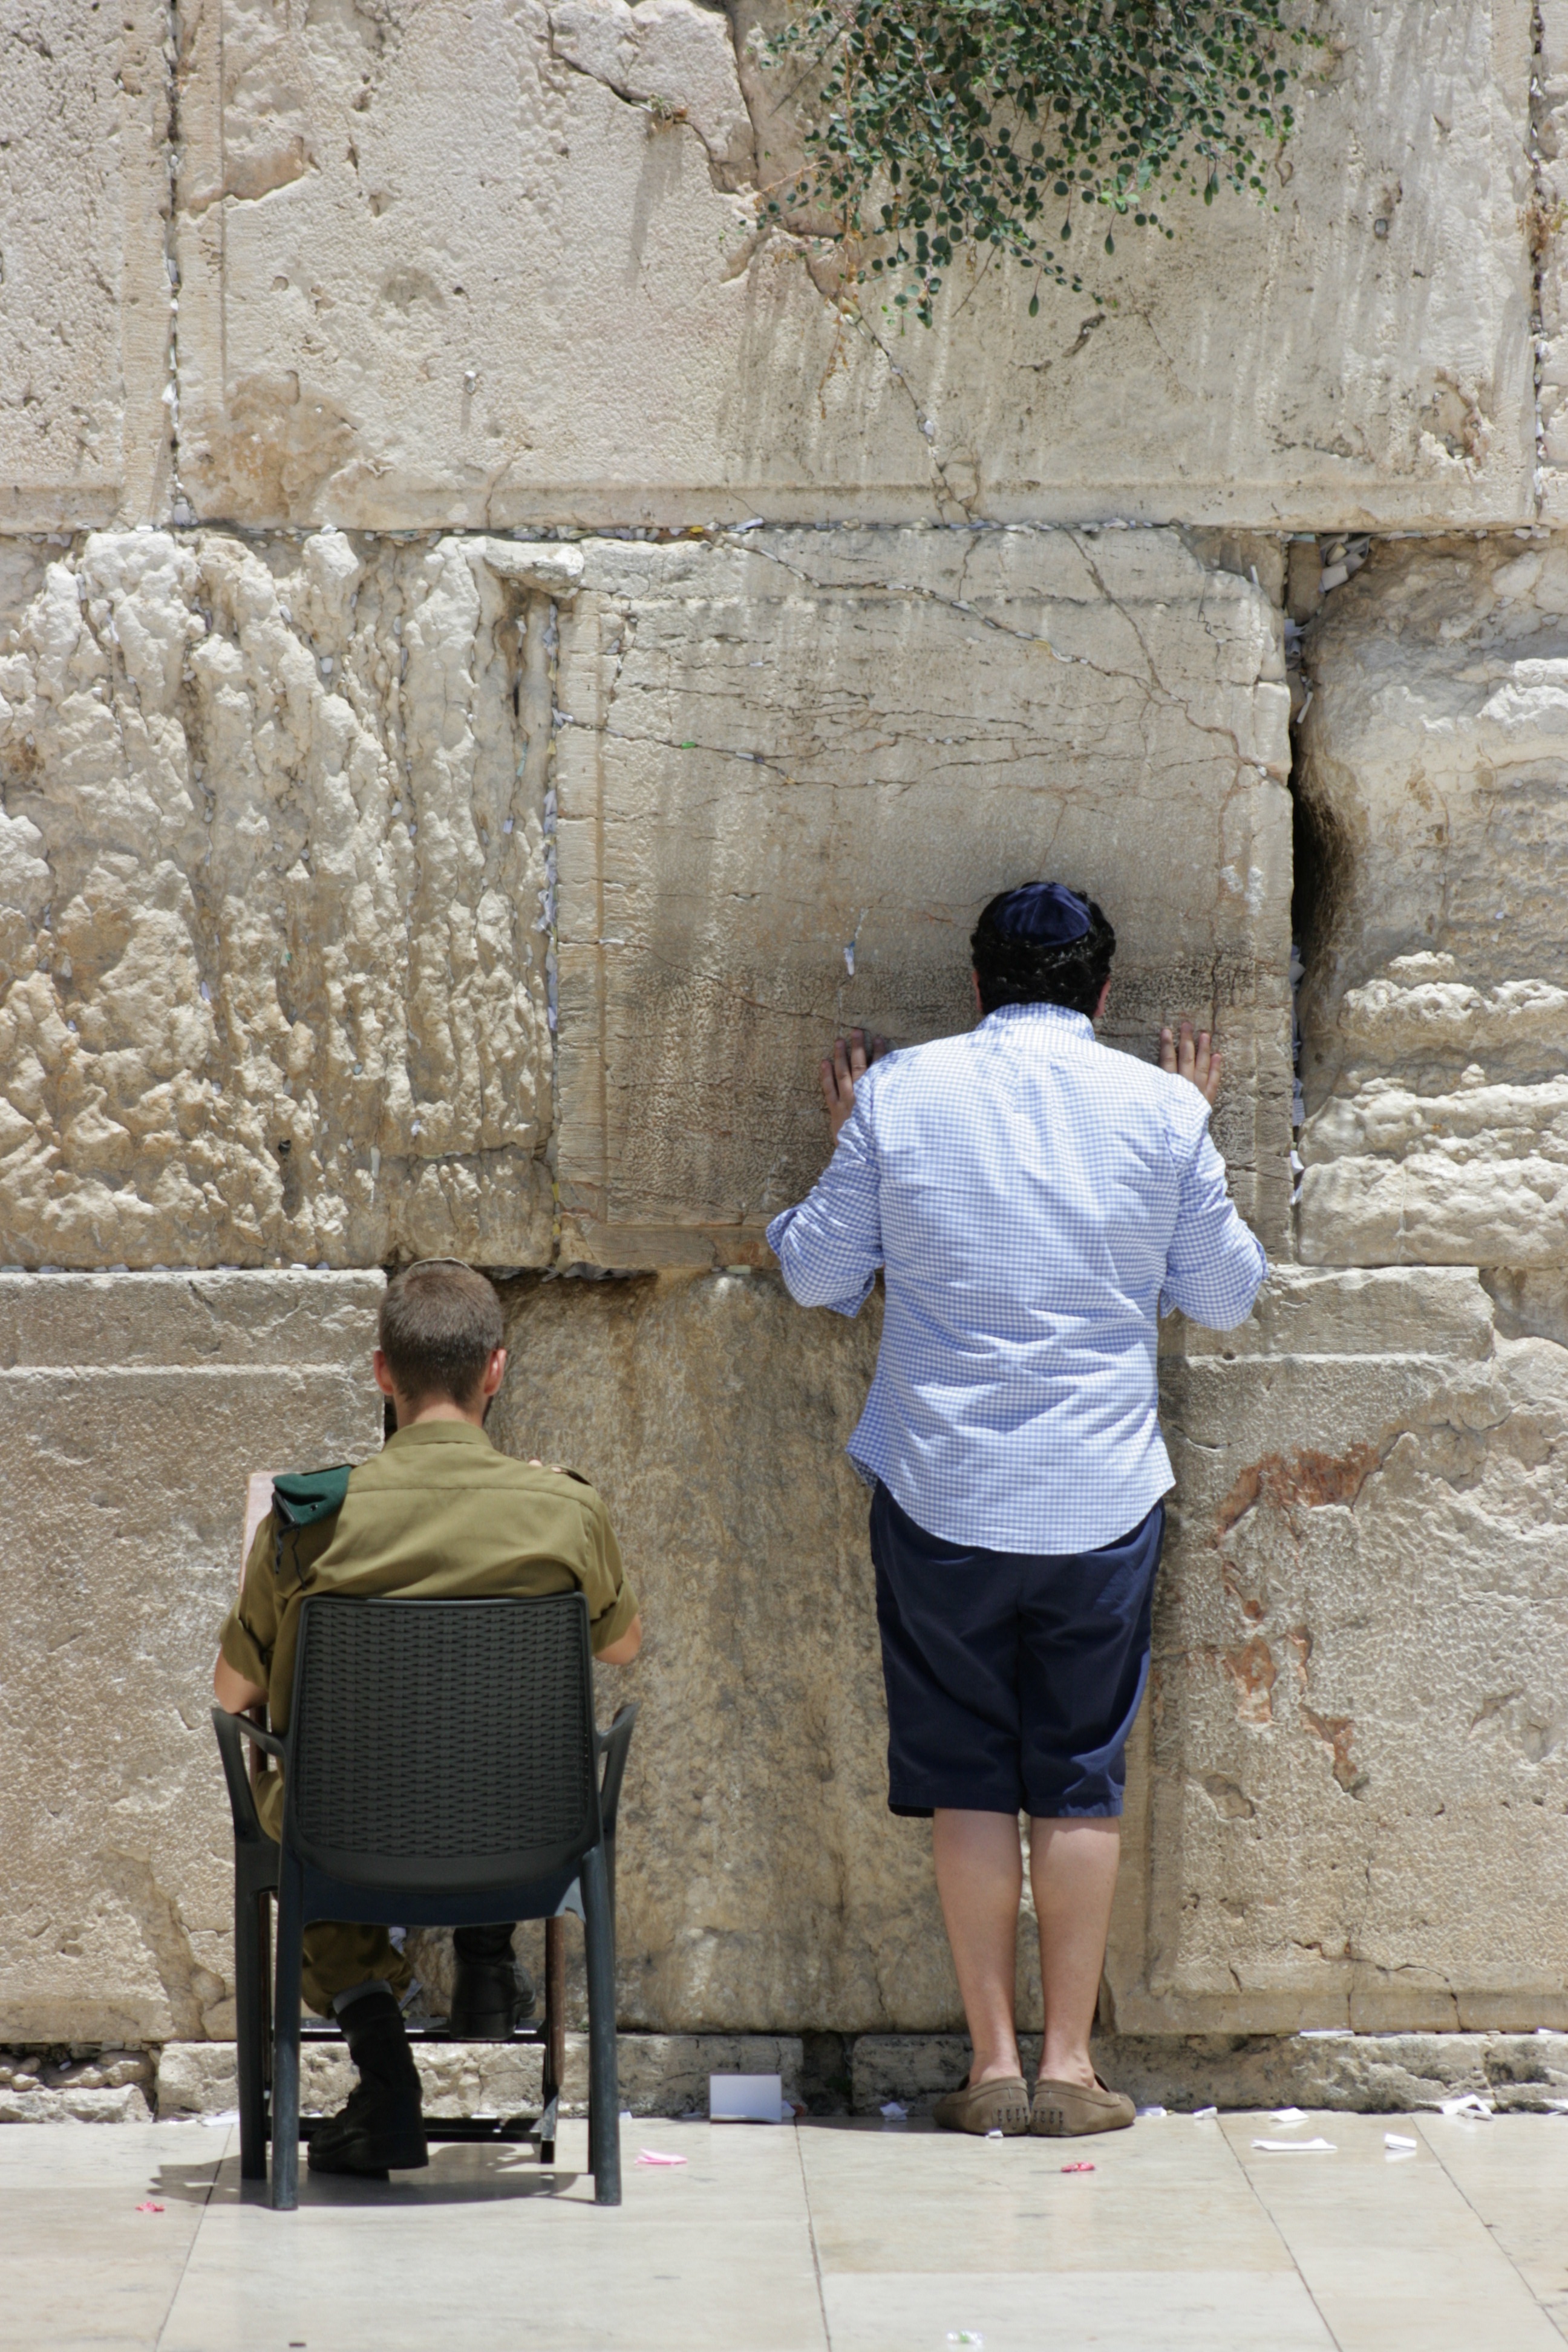
man, people, travel, soldier, sitting, tourism, temple, photograph, prayer, image, vera, jewish, judaism, wailing wall, ancient history, western wall, human positions